The Law and the Lady (1951 film)

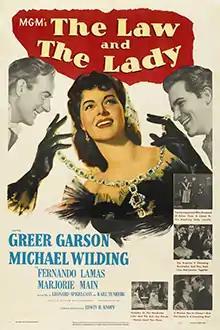

The Law and the Lady is a 1951 American comedy film directed by Edwin H. Knopf and starring Greer Garson, Michael Wilding (as twin brothers) and Fernando Lamas. It is not related to the Wilkie Collins novel "The Law and the Lady". Very loosely based on the 1925 play "The Last of Mrs. Cheyney" by Frederick Lonsdale, the action is transferred to the turn of the century, the names are all changed, and the first half of the film shows the history of the two thieves. Previous film versions of the story, made in 1929, starring Norma Shearer, and 1937, starring Joan Crawford, retained the play's contemporary setting, included a crew of confederates, and opened with Mrs. Cheyney as an established figure in society. This film also ends differently from the play, with the partners in crime ending as romantic partners but going back to England to face the music for their very first swindle. In the play and in the two other films, Charles leaves and Mrs. Cheyney accepts Lord Dilling, who kisses her and declares: "That's the Last of Mrs. Cheyney!"